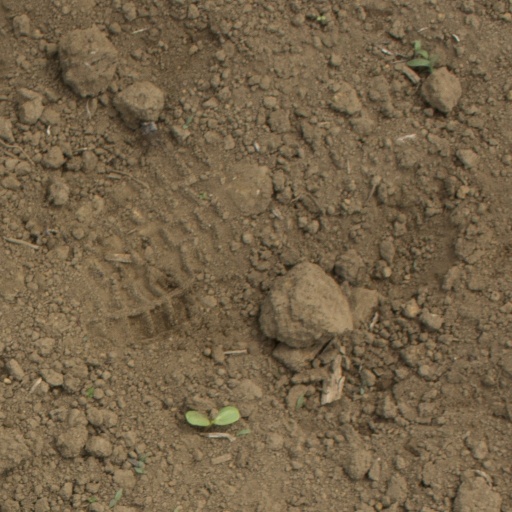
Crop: Jerusalem artichoke